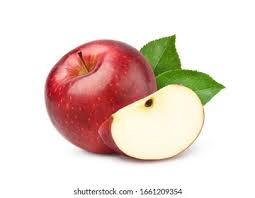
Label: Apple